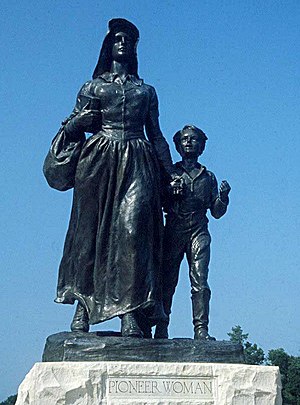
Oklahoma / Kultur / Kunst og teater
Statue i Oklahoma, der symboliserer kvindernes pionerånd
Oklahoma er en delstat som ligger i den sydlig-centrale region i USA. Oklahoma City er delstatens hovedstad og største by. Med ca. 3,5 millioner indbyggere er Oklahoma den 28. mest folkerige delstat i USA. Delstaten blev oprettet i det som var Indianerterritoriet den 16. november 1907, og blev den 46. delstat som kom med i unionen.